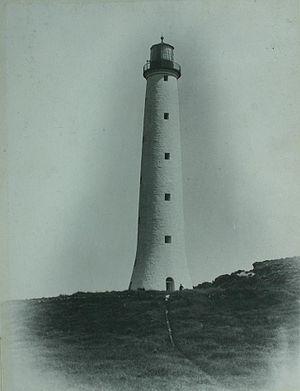
Il s'agit d'une liste des phares de Tasmanie en Australie. Elle contient les phares actifs ainsi que ceux déclassés mais d'importance historique.